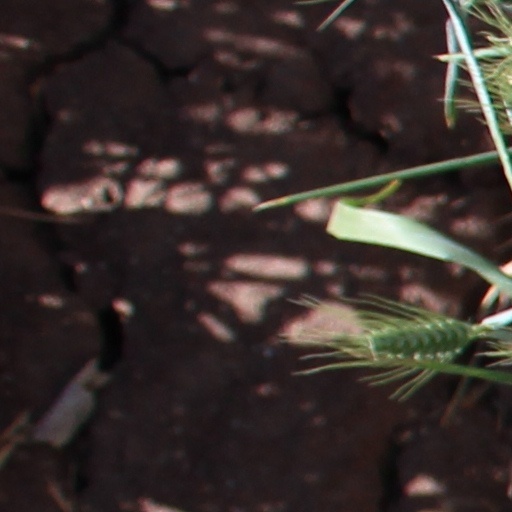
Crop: wheat